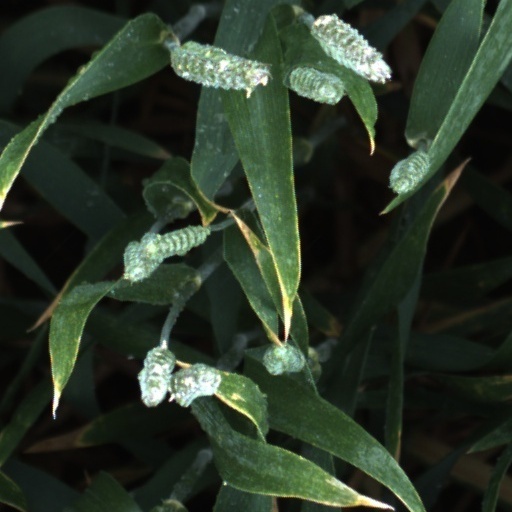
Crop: wheat